Allianz Parque

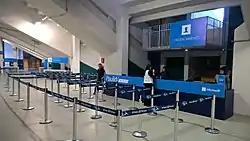
Accreditation site at Microsoft Build Tour in May 2015

On March 28, 2015, the arena hosted a friendly farewell match in honor of the former attacking midfielder Alex, who had a winning history at Palmeiras between the 1997 and 2000 seasons. With the presence of several players and club idols, the Palmeiras champion team, winner of the 1999 Copa Libertadores, won "Friends of Alex" by 5–3 with two goals from Alex.